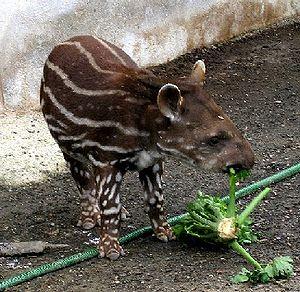
Les tapirs forment un genre de mammifères ongulés, dont une espèce est originaire d'Asie alors que quatre sont d'Amérique centrale et d'Amérique du Sud. C'est le seul genre de la famille des Tapiridés. Cette famille est très proche de celles des chevaux et des rhinocéros, classés également dans les Perissodactyla en raison d'un nombre de doigts impair.